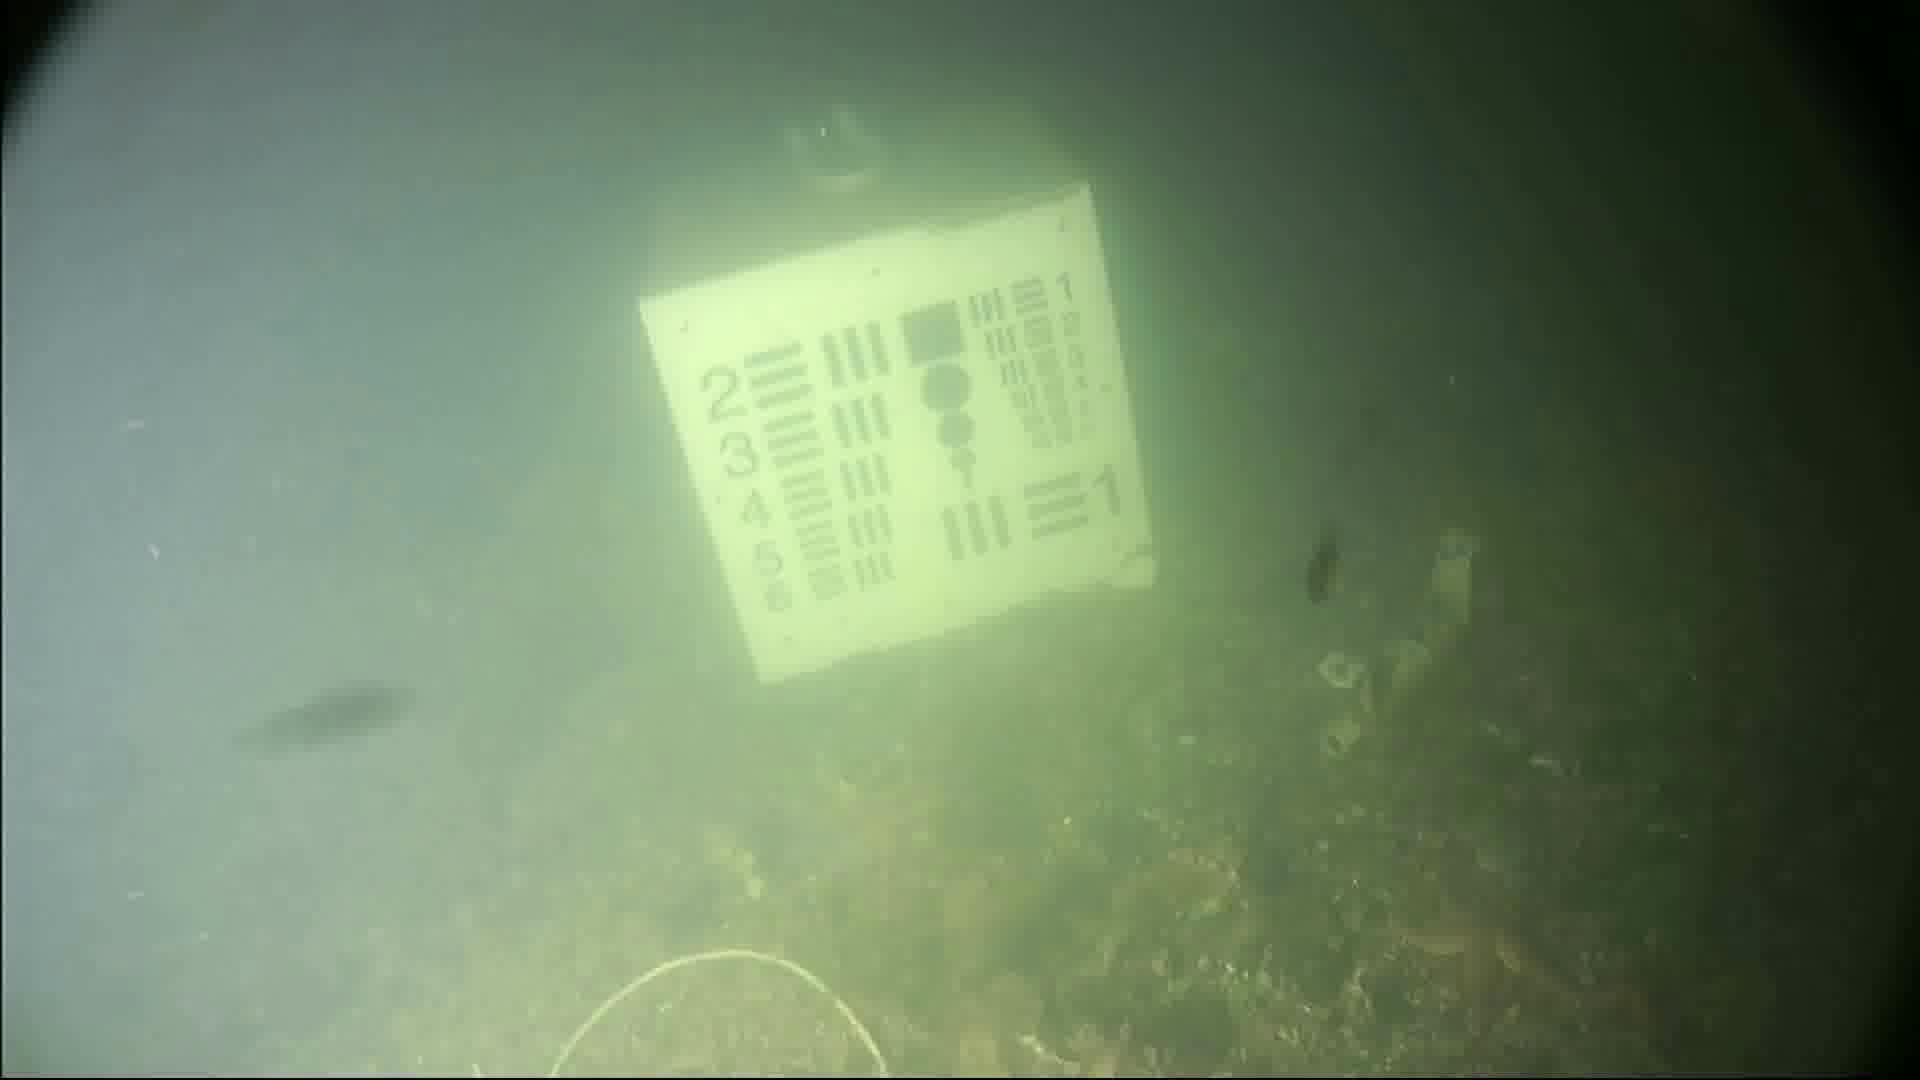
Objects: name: starfish